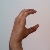
The image shows a hand gesture representing the letter 'C' in Indian Sign Language.